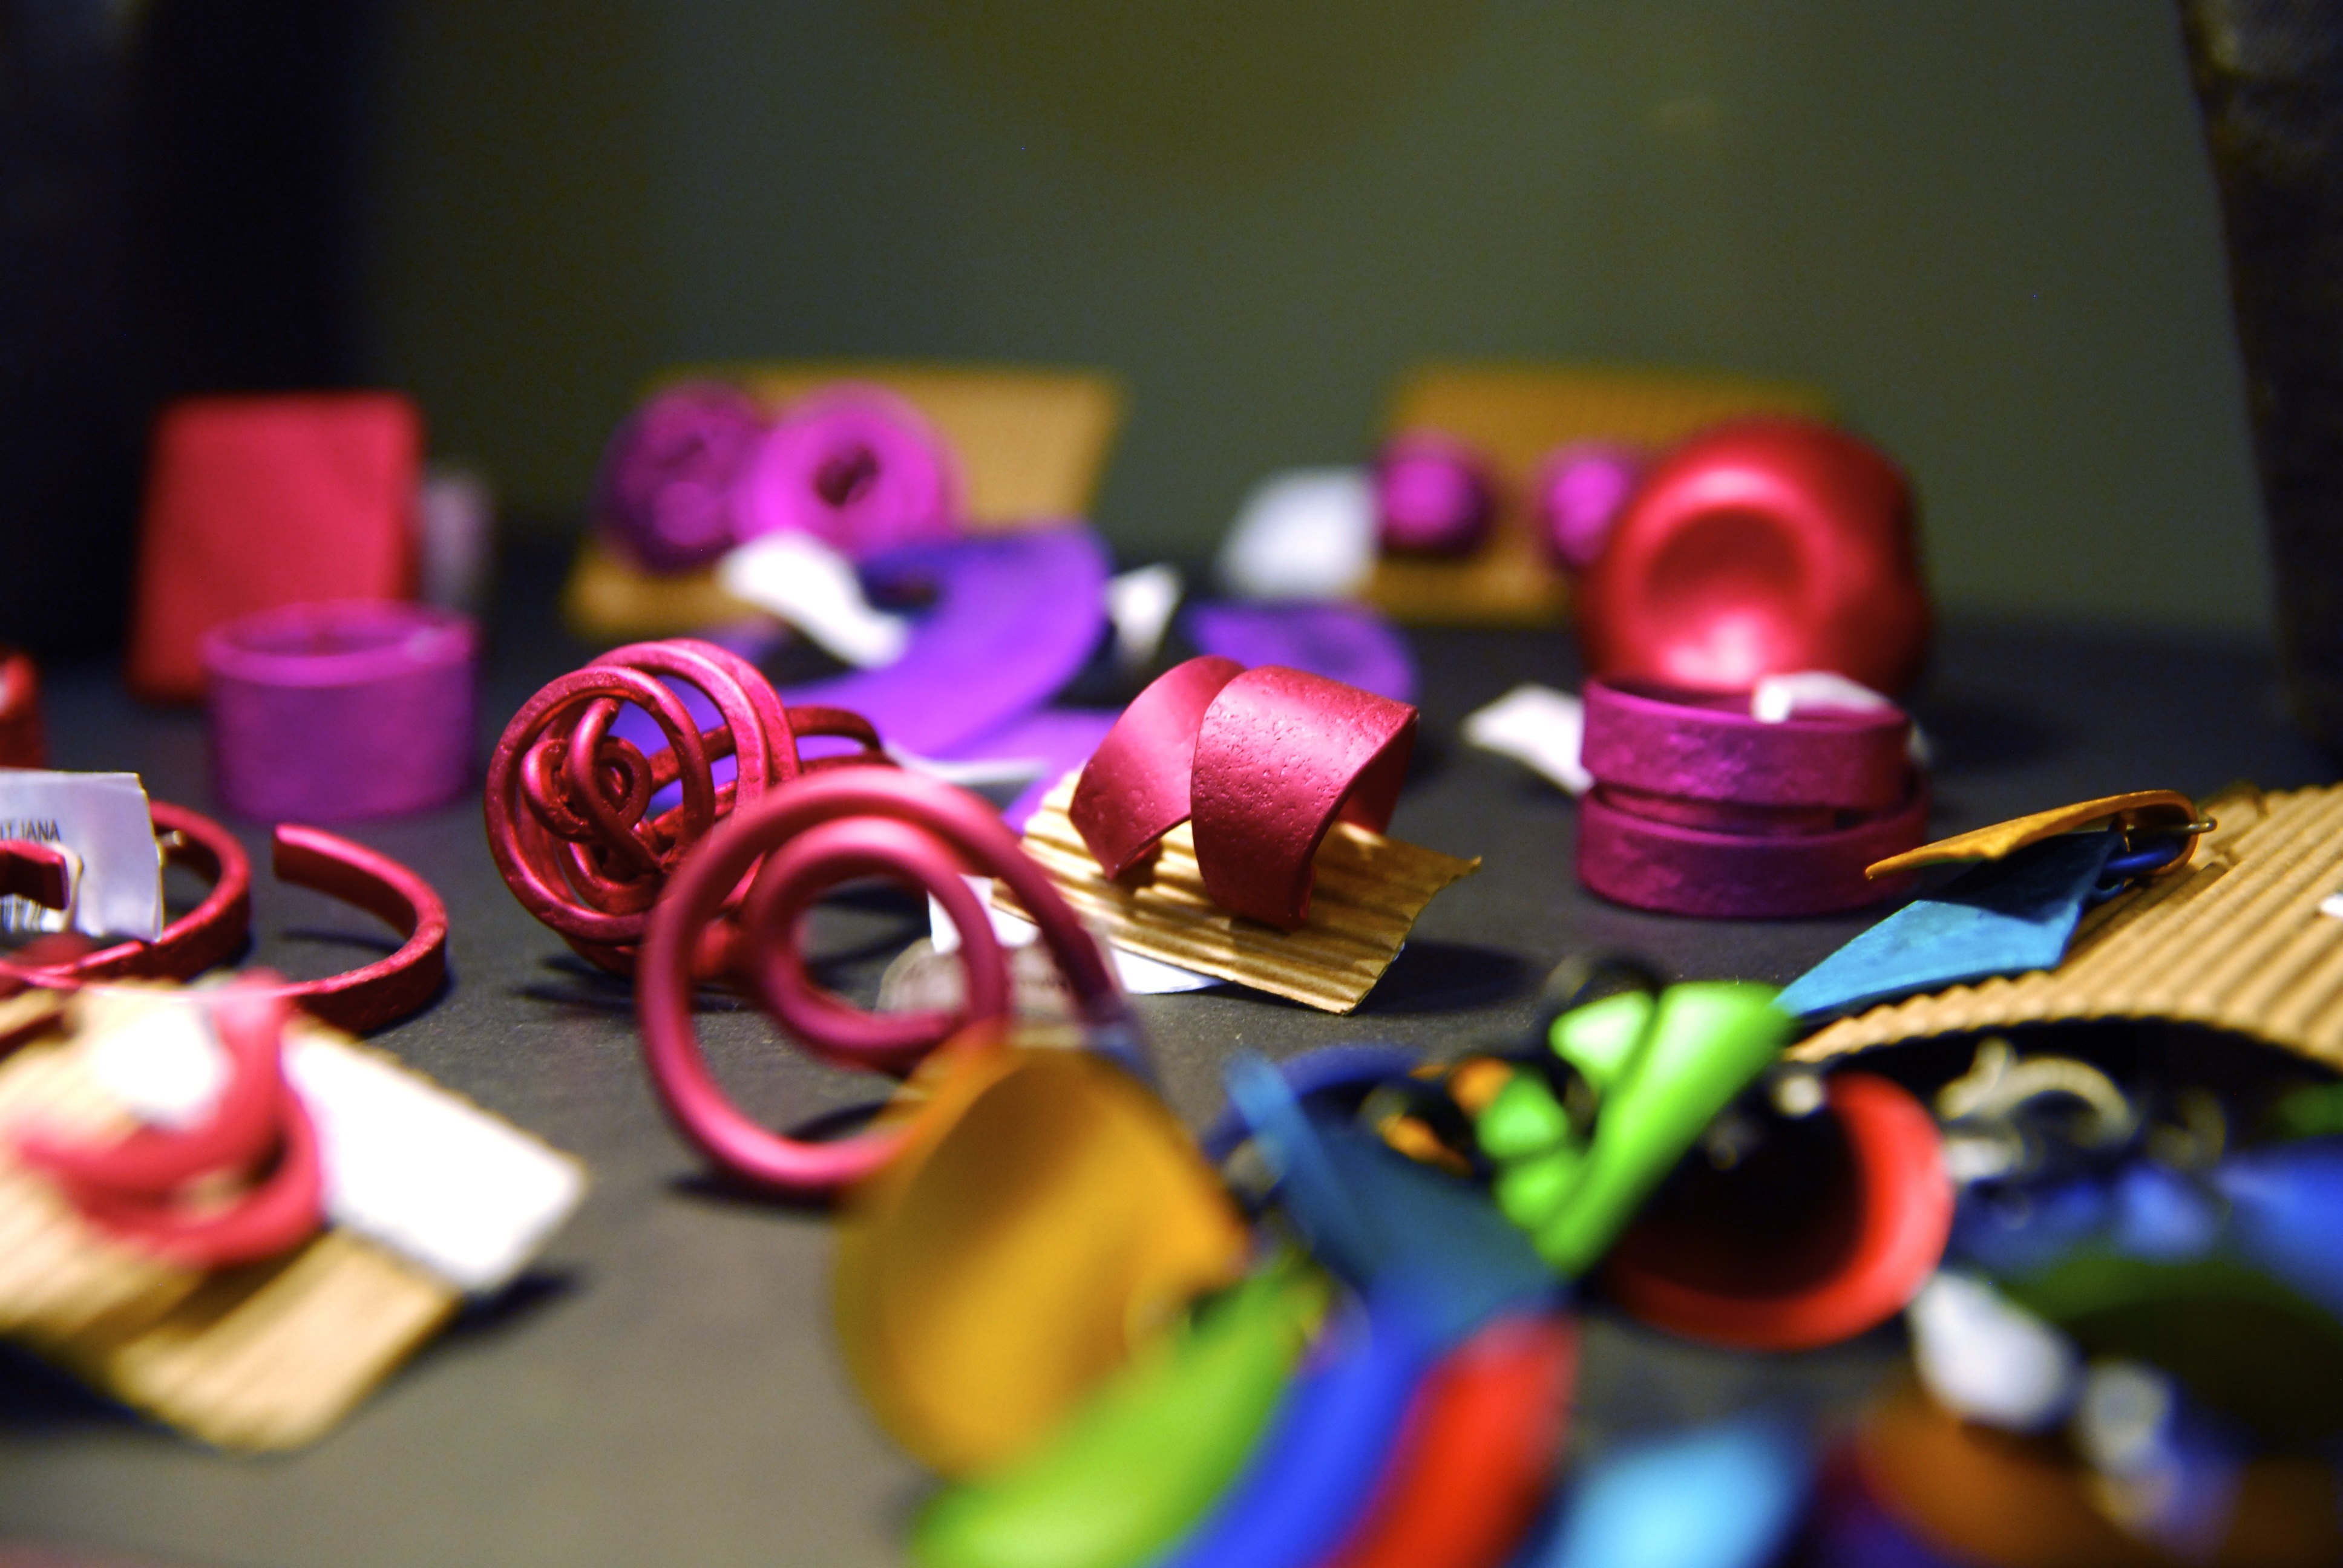
hand, creative, structure, flower, window, decoration, red, color, colorful, pink, toy, deco, close up, jewellery, art, creativity, decorative, macro photography, artfully, out of focus, fashion jewelry